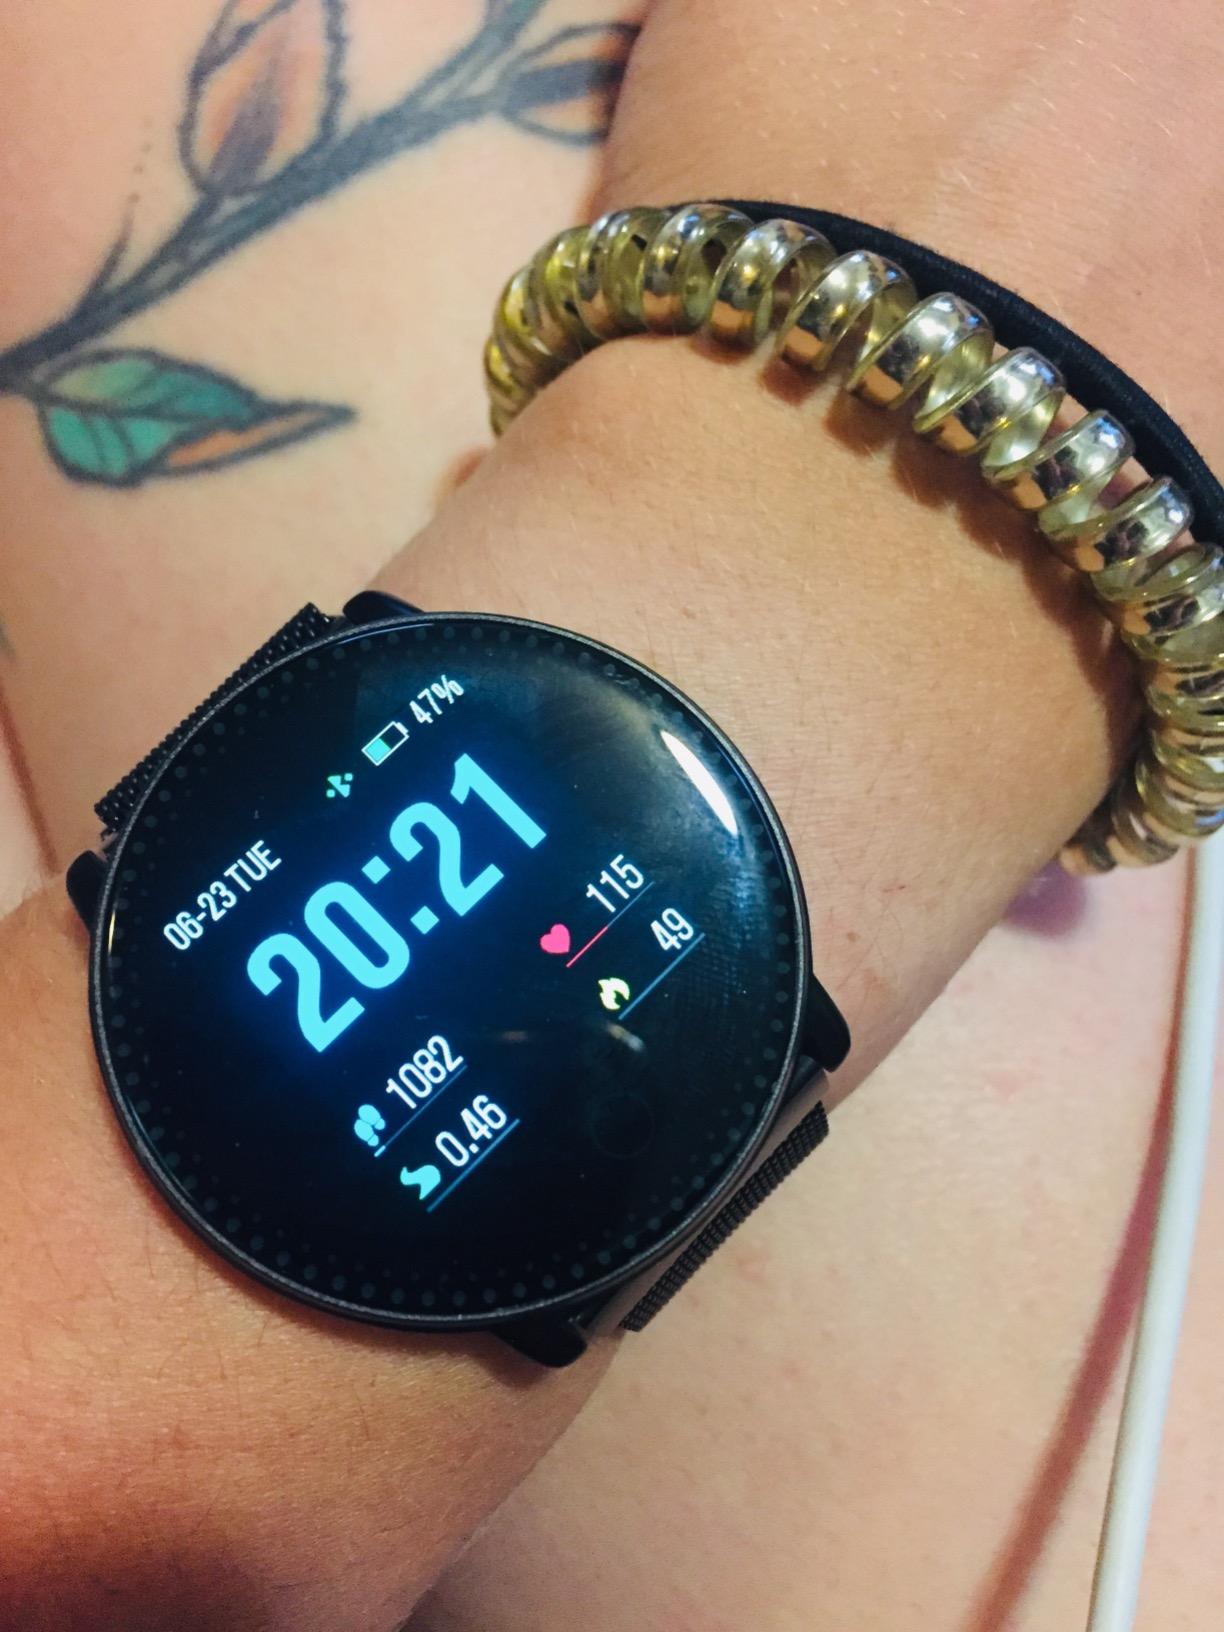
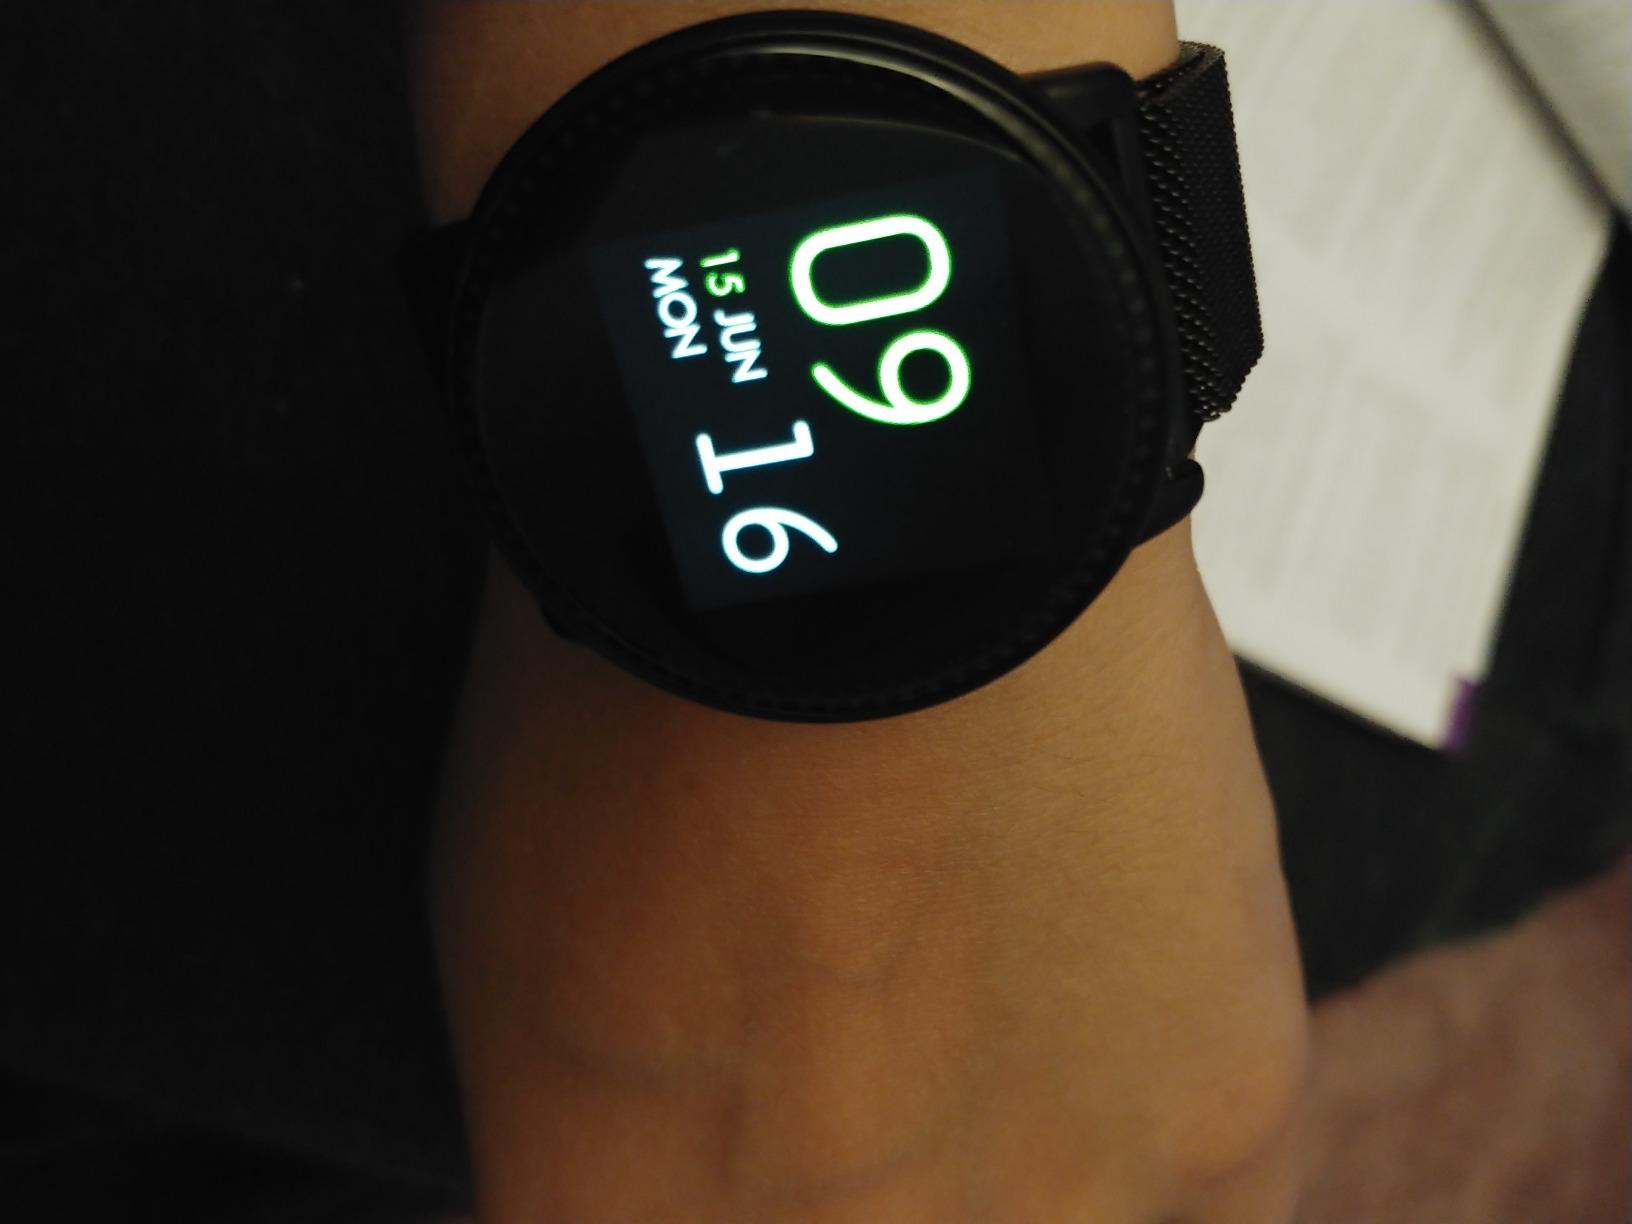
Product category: smartwatch
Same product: yes